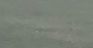
Surface type: asphalt